HoBoLeMa

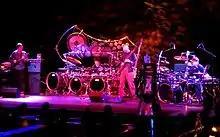
HoBoLeMa on stage in Seattle on January 2, 2010.

HoBoLeMa was an improvisational instrumental supergroup which consisted of Allan Holdsworth, Terry Bozzio, Tony Levin and Pat Mastelotto. The group toured Japan in November 2008, the West Coast of the United States in January 2010 and Europe in April and May 2010. The name "HoBoLeMa" comes from combining the first two letters of each of their last names.